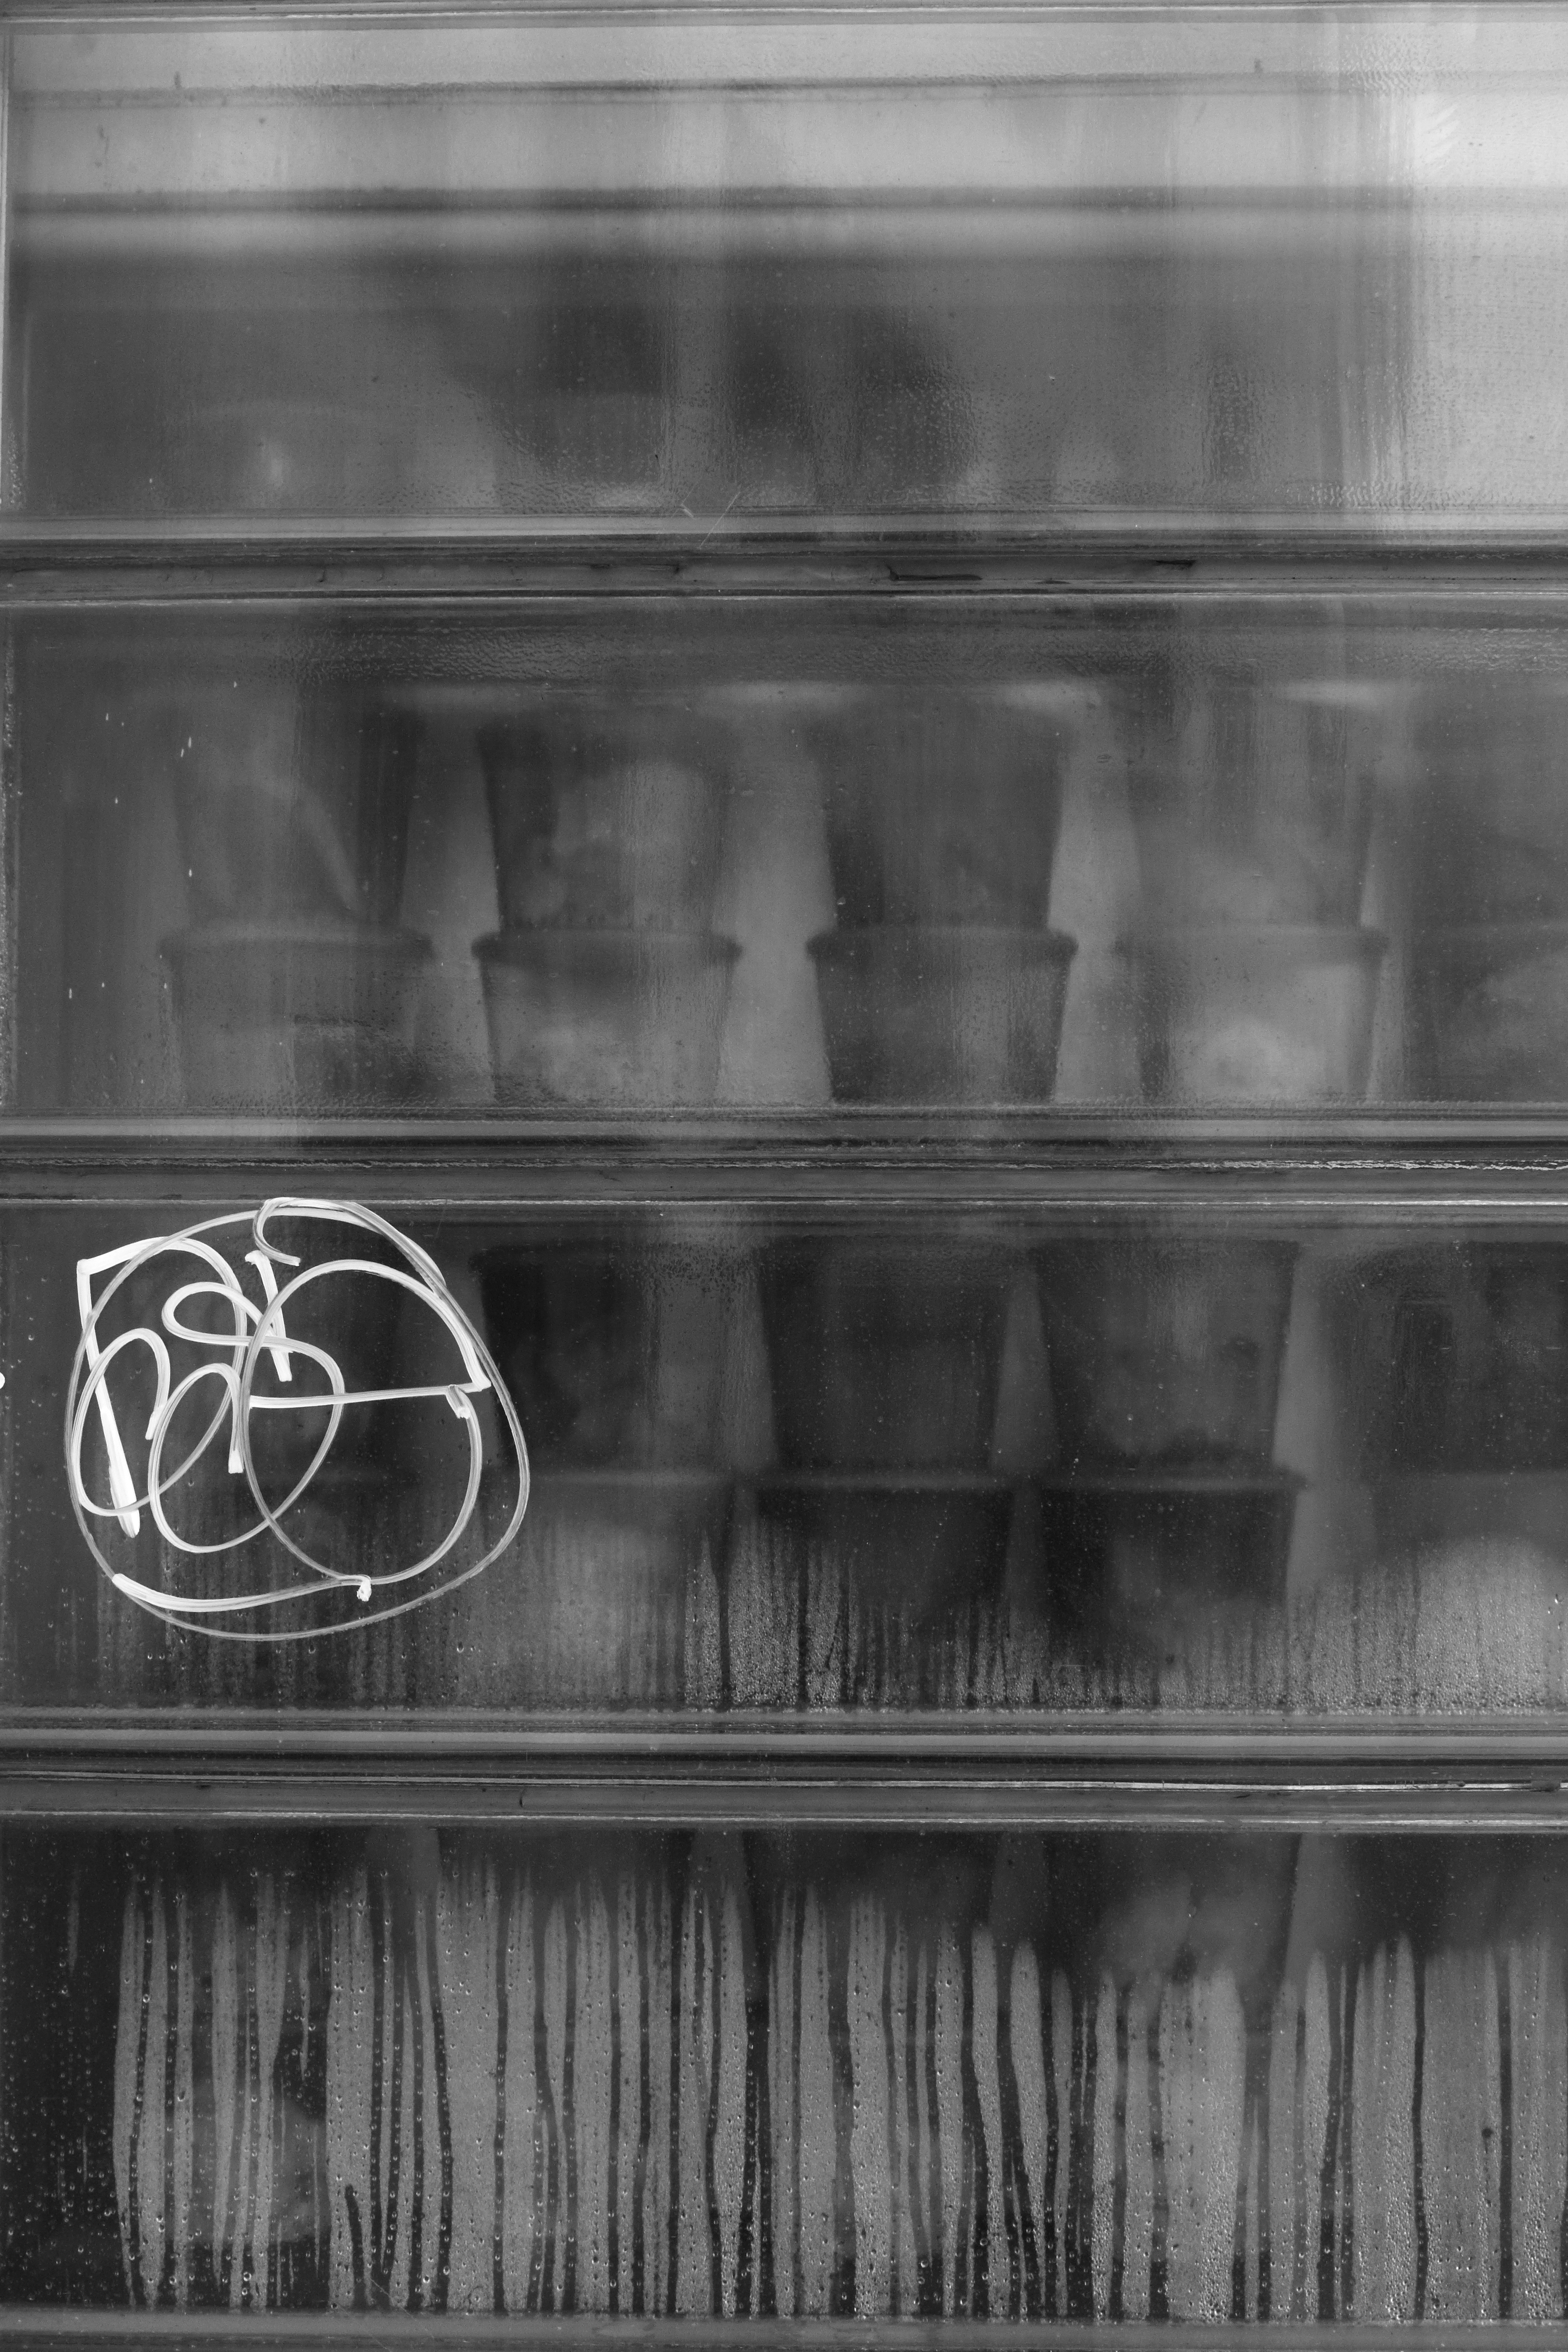
black and white, wood, white, photography, wall, line, color, darkness, black, monochrome, bw, blackandwhite, blackwhite, symmetry, photograph, tag, germany, alemania, allemagne, sw, schwarzweiss, schwarzweis, shape, frankfurtmain, frankfurtammain, frankfurtam, frankfurtamain, germania, hesse, hassia, hessen, frankfurt, schwarzweissfotografie, schwarzweisfotografie, graffitti, graffito, monochrome photography